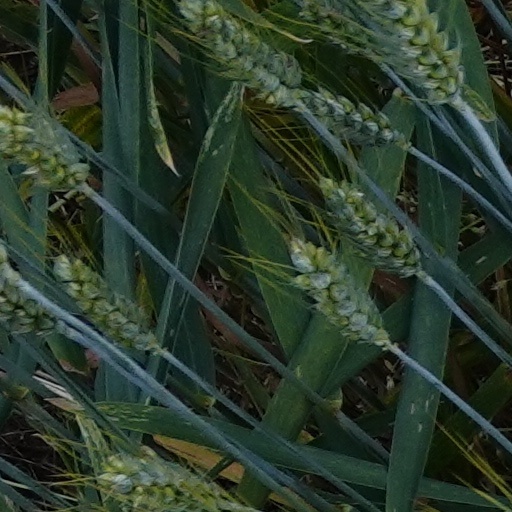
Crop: wheat